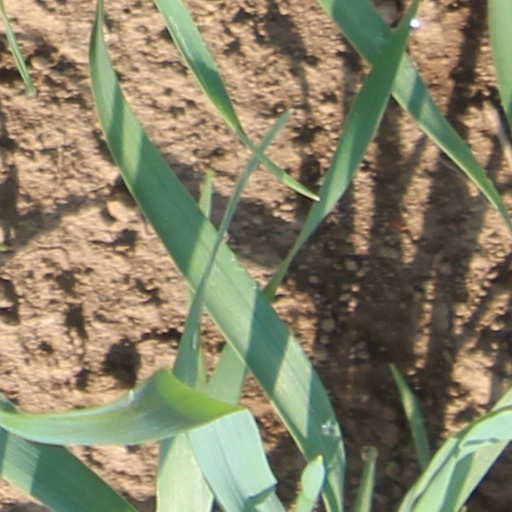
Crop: wheat